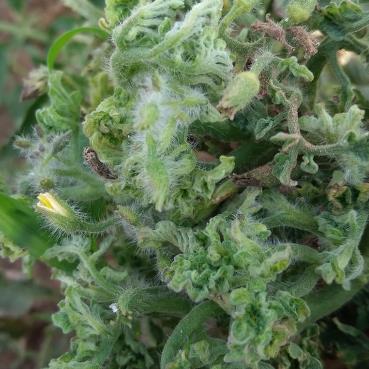
Crop: Tomato
Condition: virosis-d